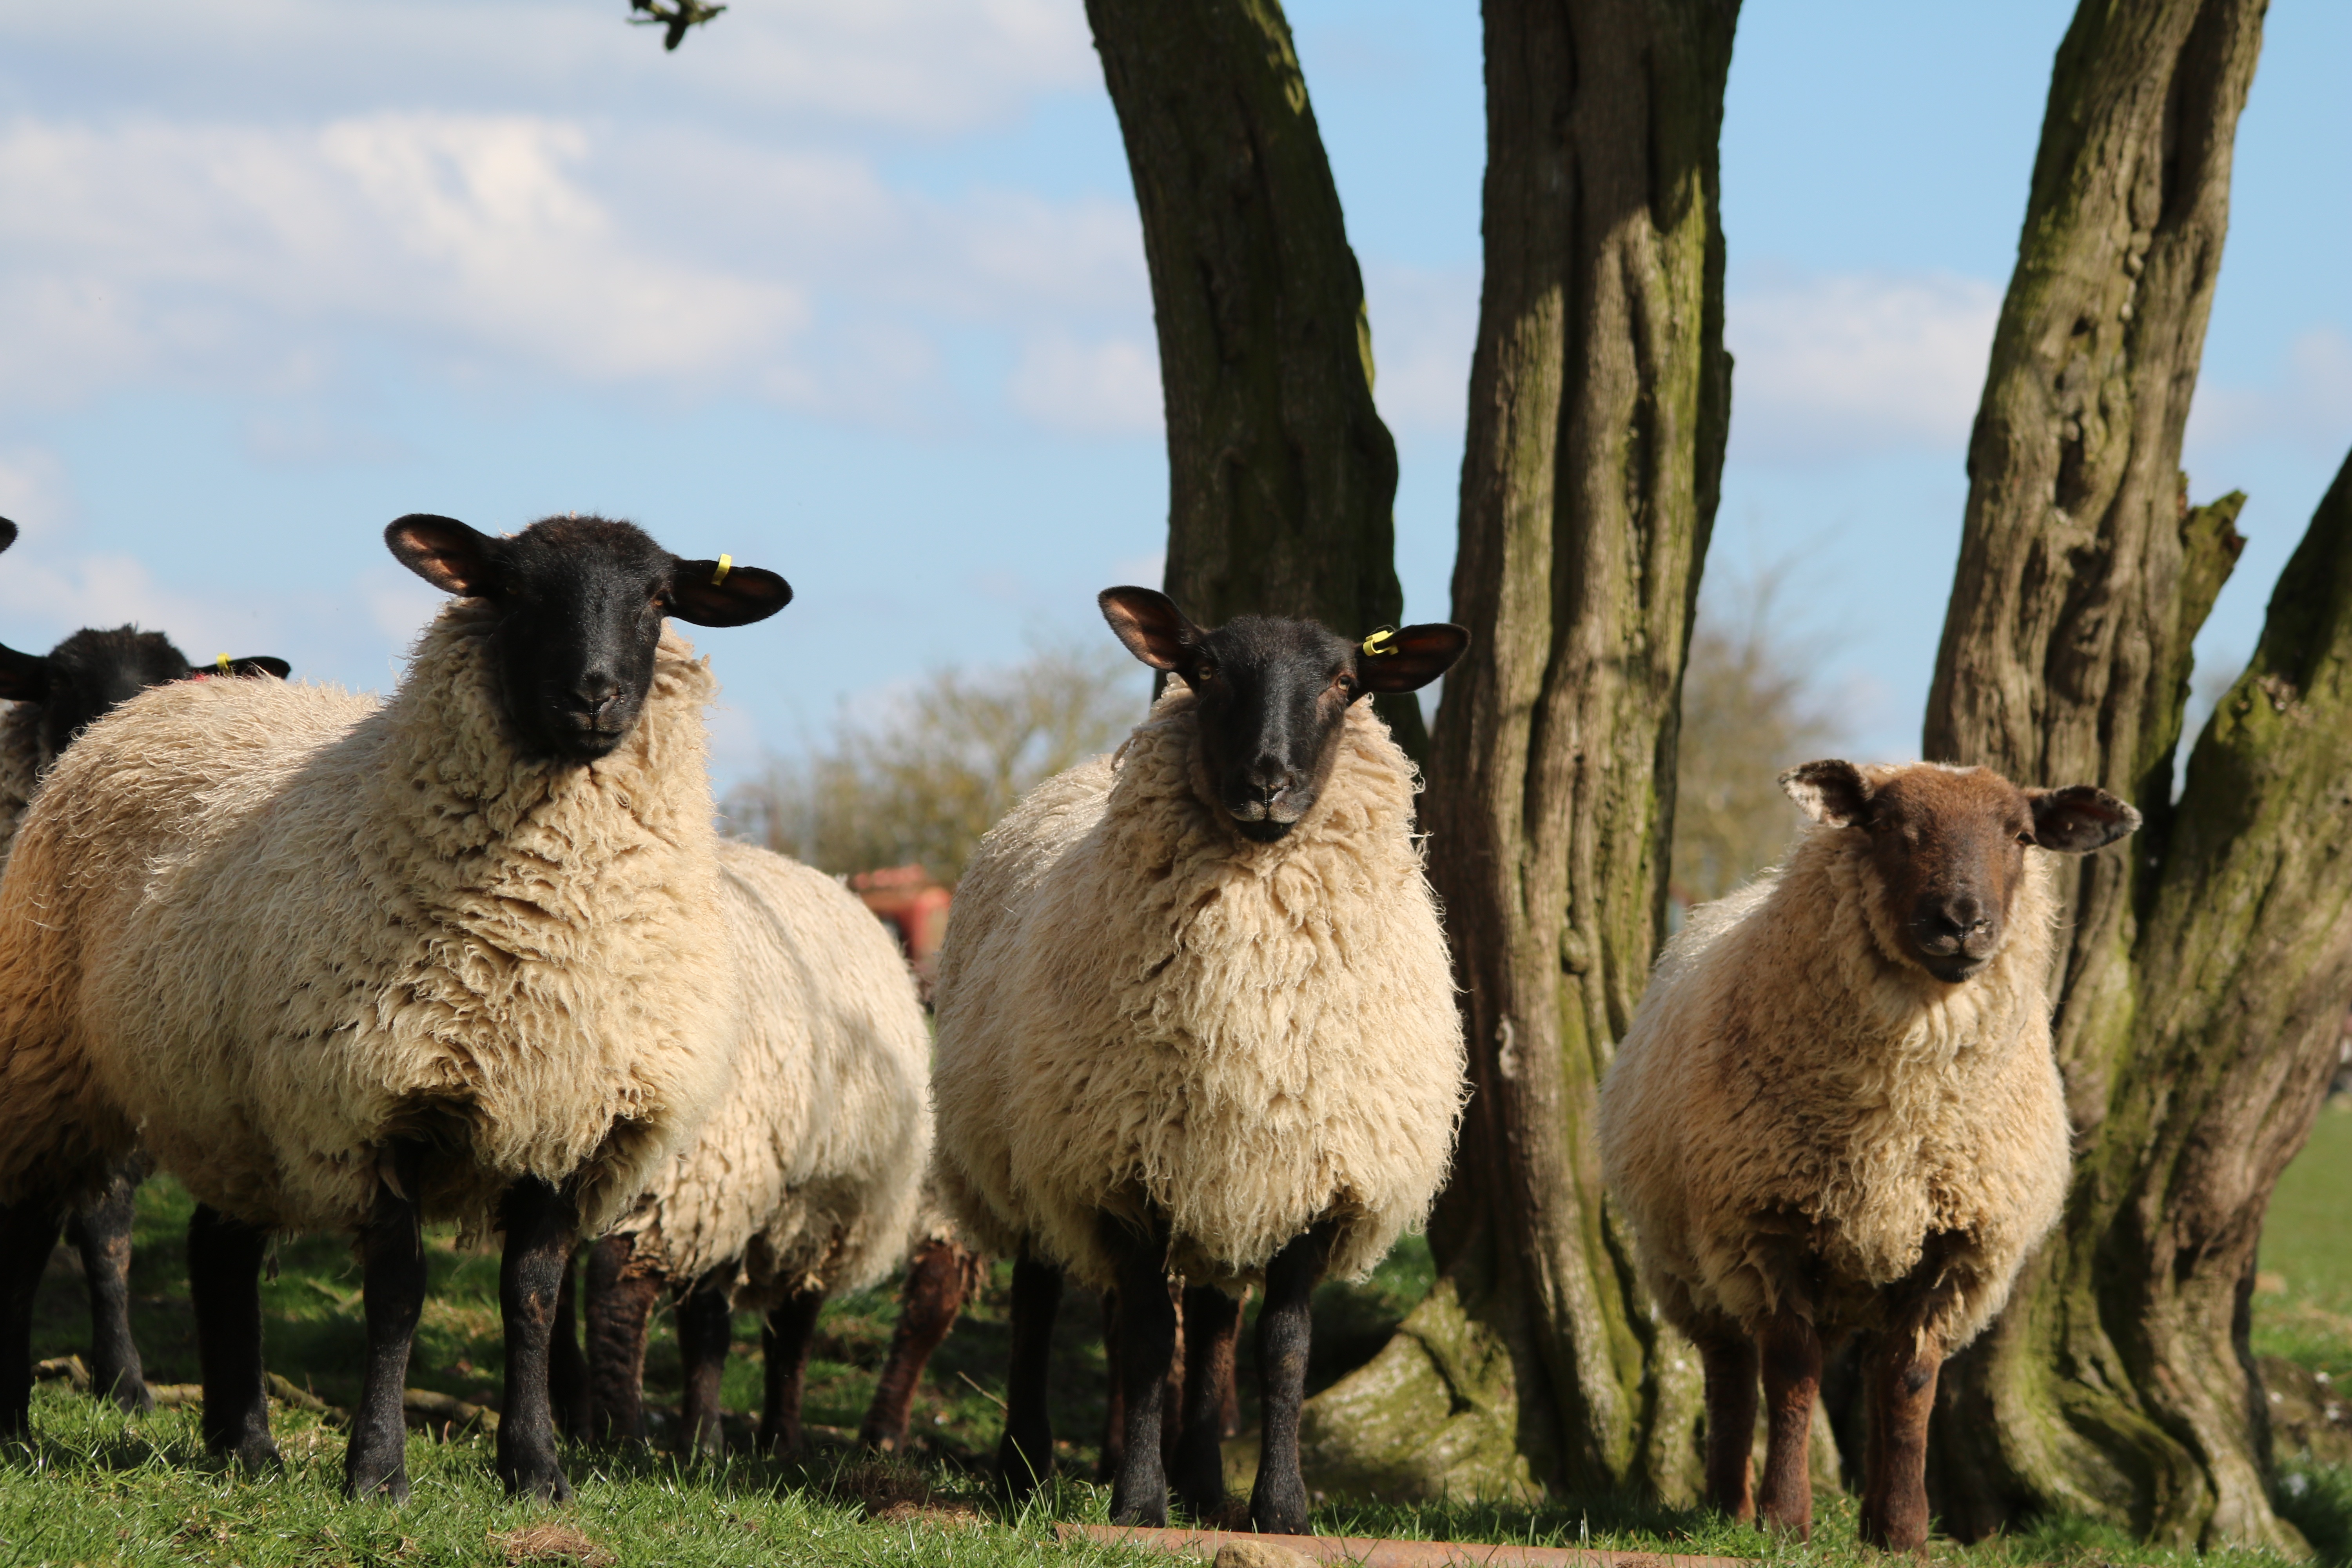
nature, grass, field, farm, meadow, countryside, animal, rural, young, spring, green, herd, farming, pasture, grazing, livestock, sheep, mammal, agriculture, baby, wool, fauna, farmland, lamb, outdoors, mother, vertebrate, sheeps, ewe